Paranormal Movie

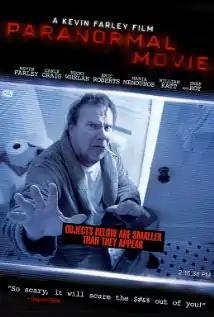
Film poster

Paranormal Movie is a 2013 American parody comedy horror film directed by Kevin Farley. The film is a spoof of the "Paranormal Activity" series.